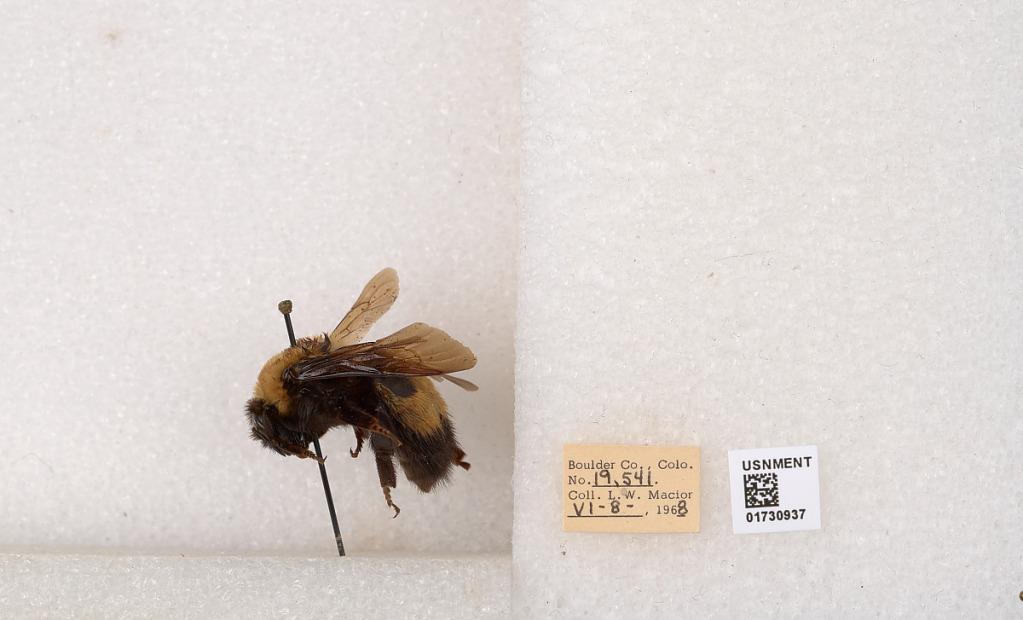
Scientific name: Bombus (Bombus) nevadensis Cresson
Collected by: L. Macior
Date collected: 1968-6-8
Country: United States
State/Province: Colorado
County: Boulder
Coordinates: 40.0925, -105.358